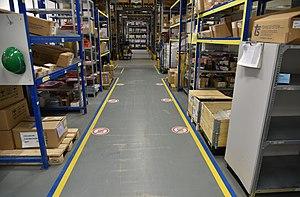
Scanfil Oyj est un sous-traitant et fournisseur de systèmes pour l'industrie électronique basé à Sievi en Finlande.